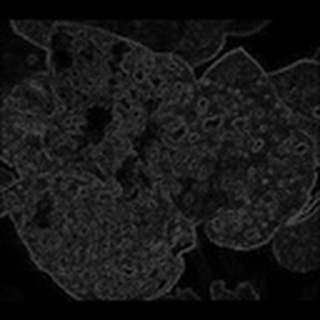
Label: cotton_powdery_mildew